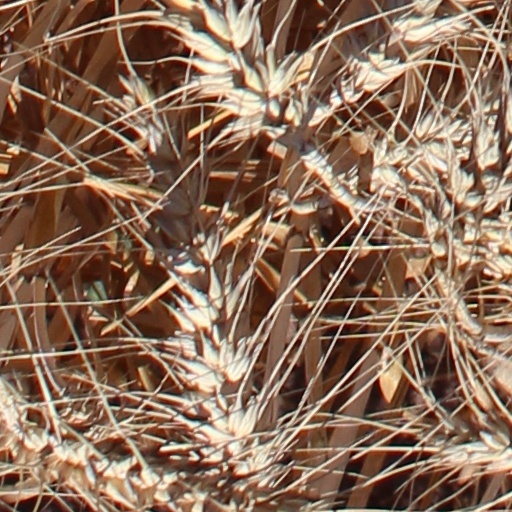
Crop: wheat